Mariampillai Sarathjeevan

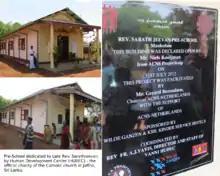
This preschool was built by Human Development Center (HUDEC) of Jaffna Diocese of the Catholic Church in Sri Lanka. It was dedicated to Rev. Fr. Sarathjeevan who died in Sri Lankan civil war with his people.

A charitable organization named Fr.Sarathjeevan Foundation was established in 2013 by the family members of the late Rev. Fr. Sarathjeevan with the patronage of the Bishop of Jaffna Diocese, and managed by a board of five members. Fr.Sarathjeevan Foundation provides financial support for children's education, housing, basic needs such as toilets and medical assistance for families affected by the civil war.